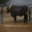
Label: cattle